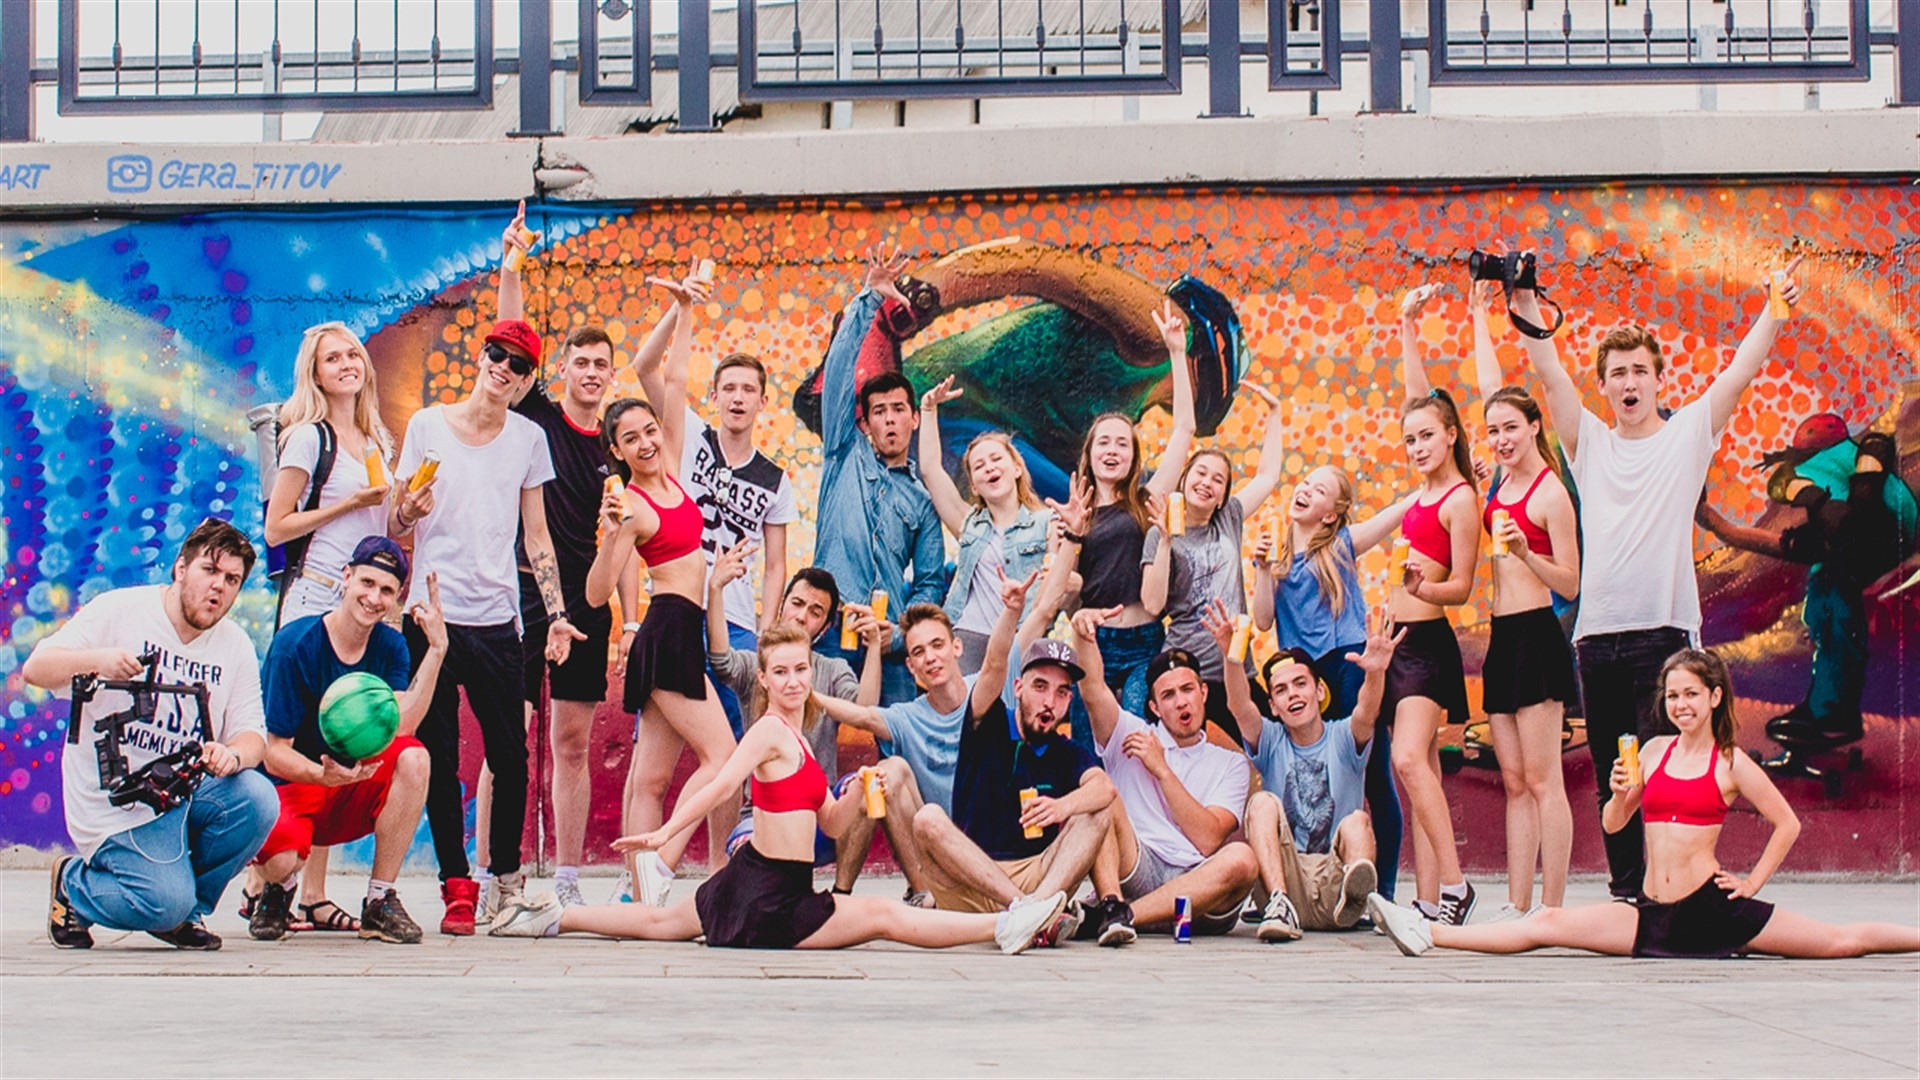
people, crowd, dance, youth, dancers, sports, dancing, kazan, school of dance, of break dance, b boy, reload crew, social group, musical theatre